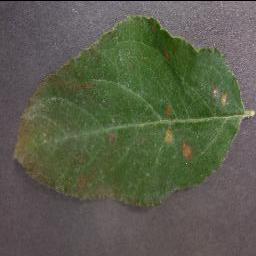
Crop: apple
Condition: cedar_rust